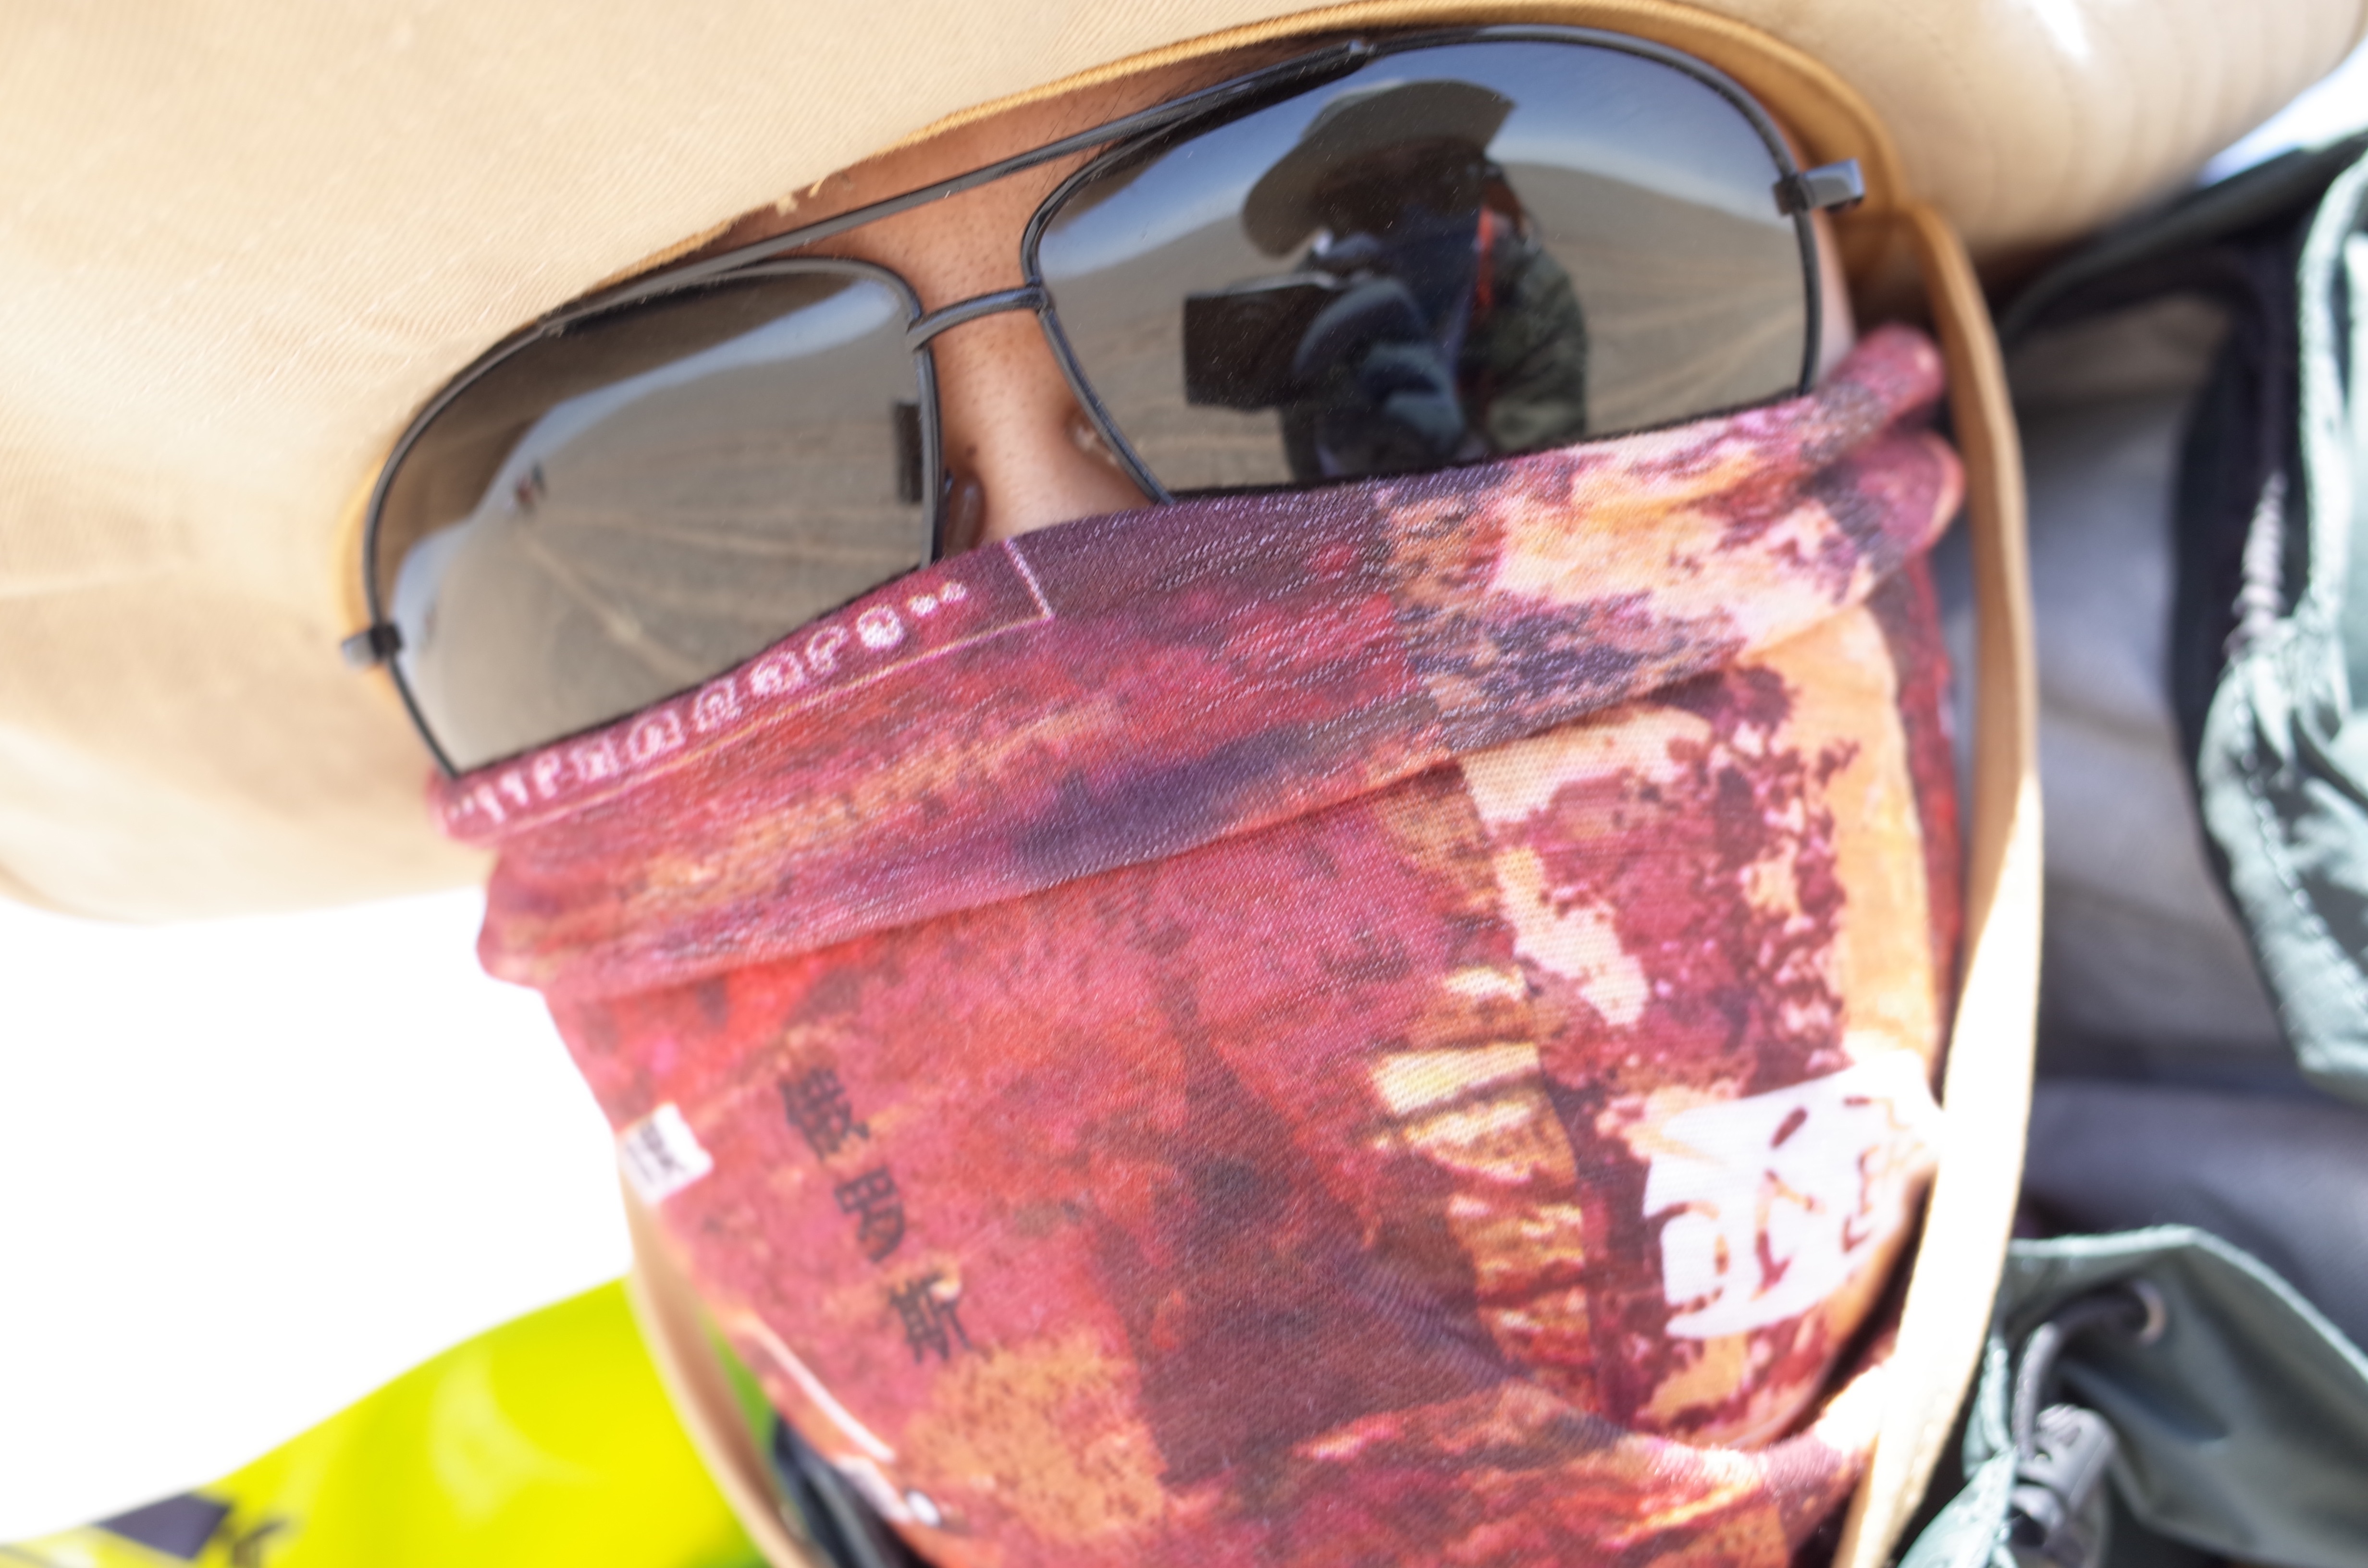
food, product, glasses, vision care